Stealth Communications

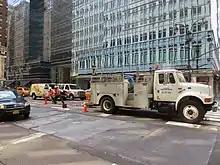
Stealth Fiber installing fiber cable underneath Midtown Manhattan, New York City

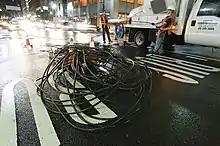
Stealth installing dark fibre cable in Midtown Manhattan, New York City

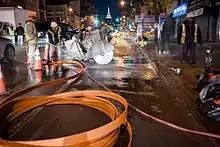
Stealth Microtrenching in Chinatown, installing micro-conduits

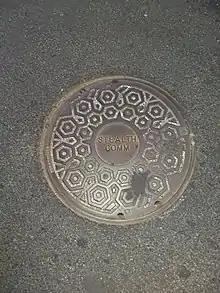
Fiber-Optic Manhole Cover of Stealth Communications in NYC.

Stealth implements WDM fiber transmission technology for connecting customers to its hubs, by allocating a wavelength for each customer, whereas each wavelength is capable of transmitting between 1 Gbit/s to 400 Gbit/s. The company claims that it makes use of special materials to split and combine multiple wavelengths running through the fiber-optic cables without requiring electricity.